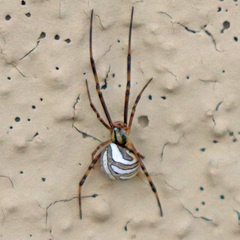
Species: Lactrodectus_hesperus